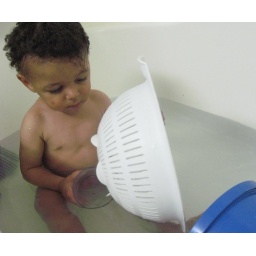
bath in the hotel. fun. no toys, just the colander, bucket, water glass. no bubbles